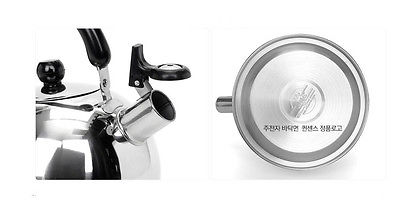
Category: kettle